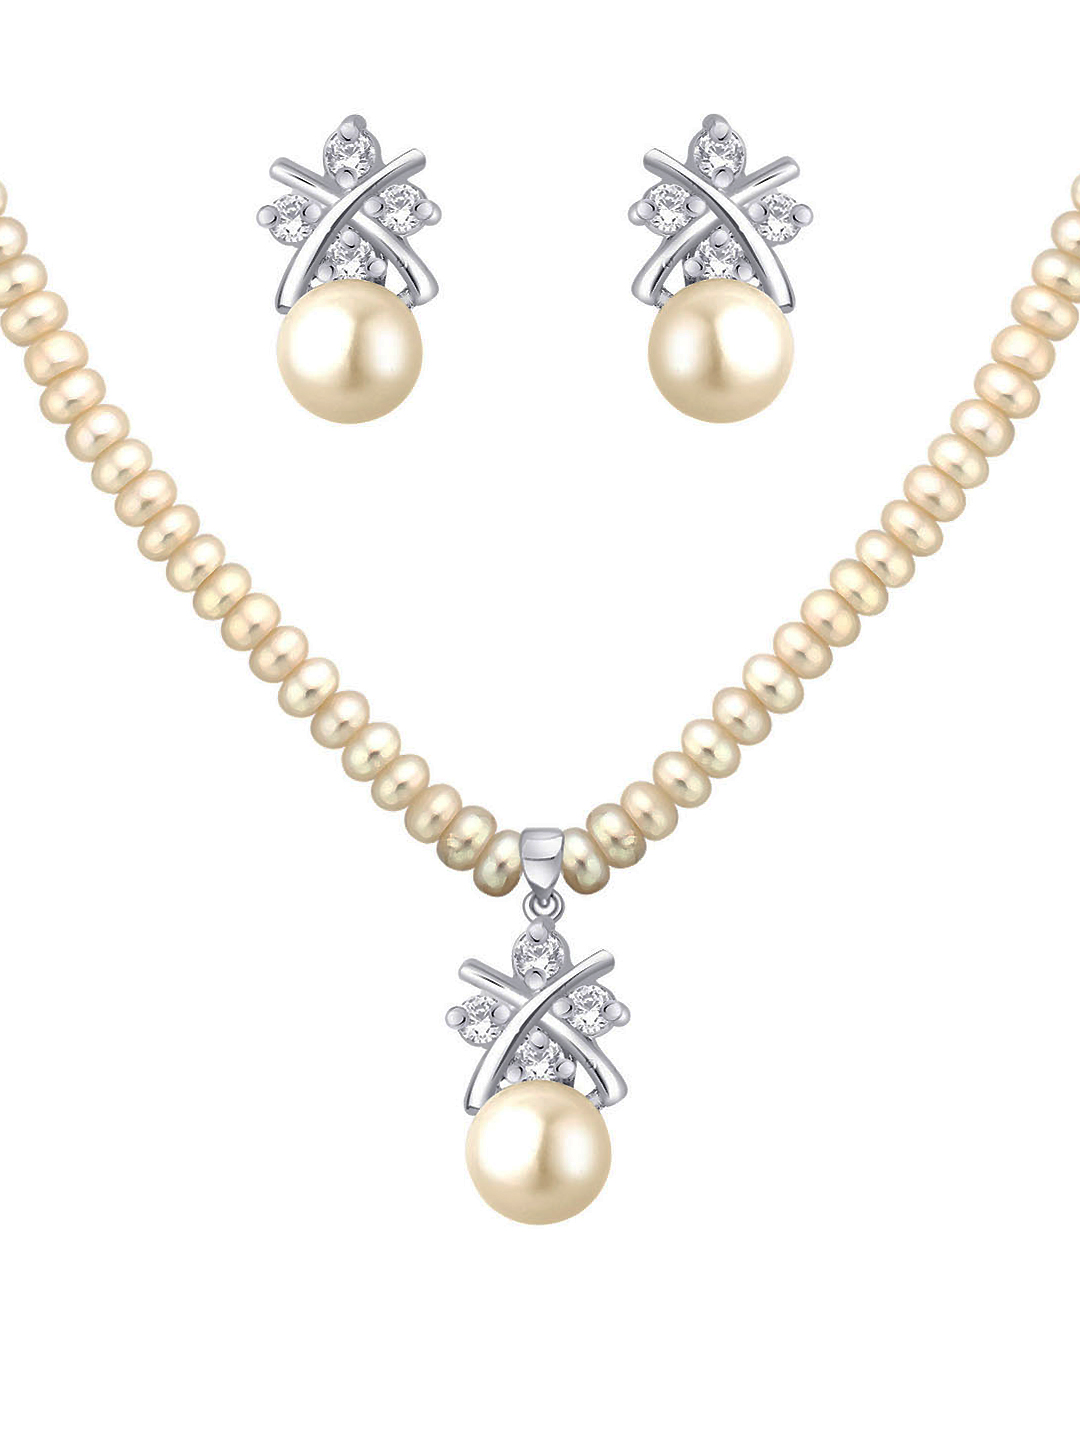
Miki Pearl Women Ivory Jewellery Set
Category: Accessories / Jewellery / Jewellery Set
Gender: Women
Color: White
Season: Summer 2012
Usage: Casual